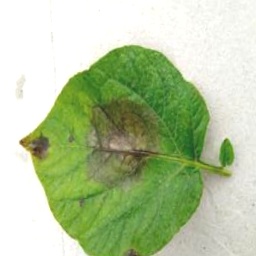
Etiqueta: Late Blight